The Miracle at Cardenrigg

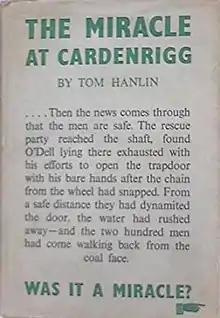
First edition (UK)

The Miracle at Cardenrigg is a novel by the Scottish writer Tom Hanlin published in 1949 by Victor Gollancz in the UK and Random House in the US.